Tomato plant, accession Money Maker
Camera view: horizontal (90 deg, fisheye); turntable rotation: 270 degrees
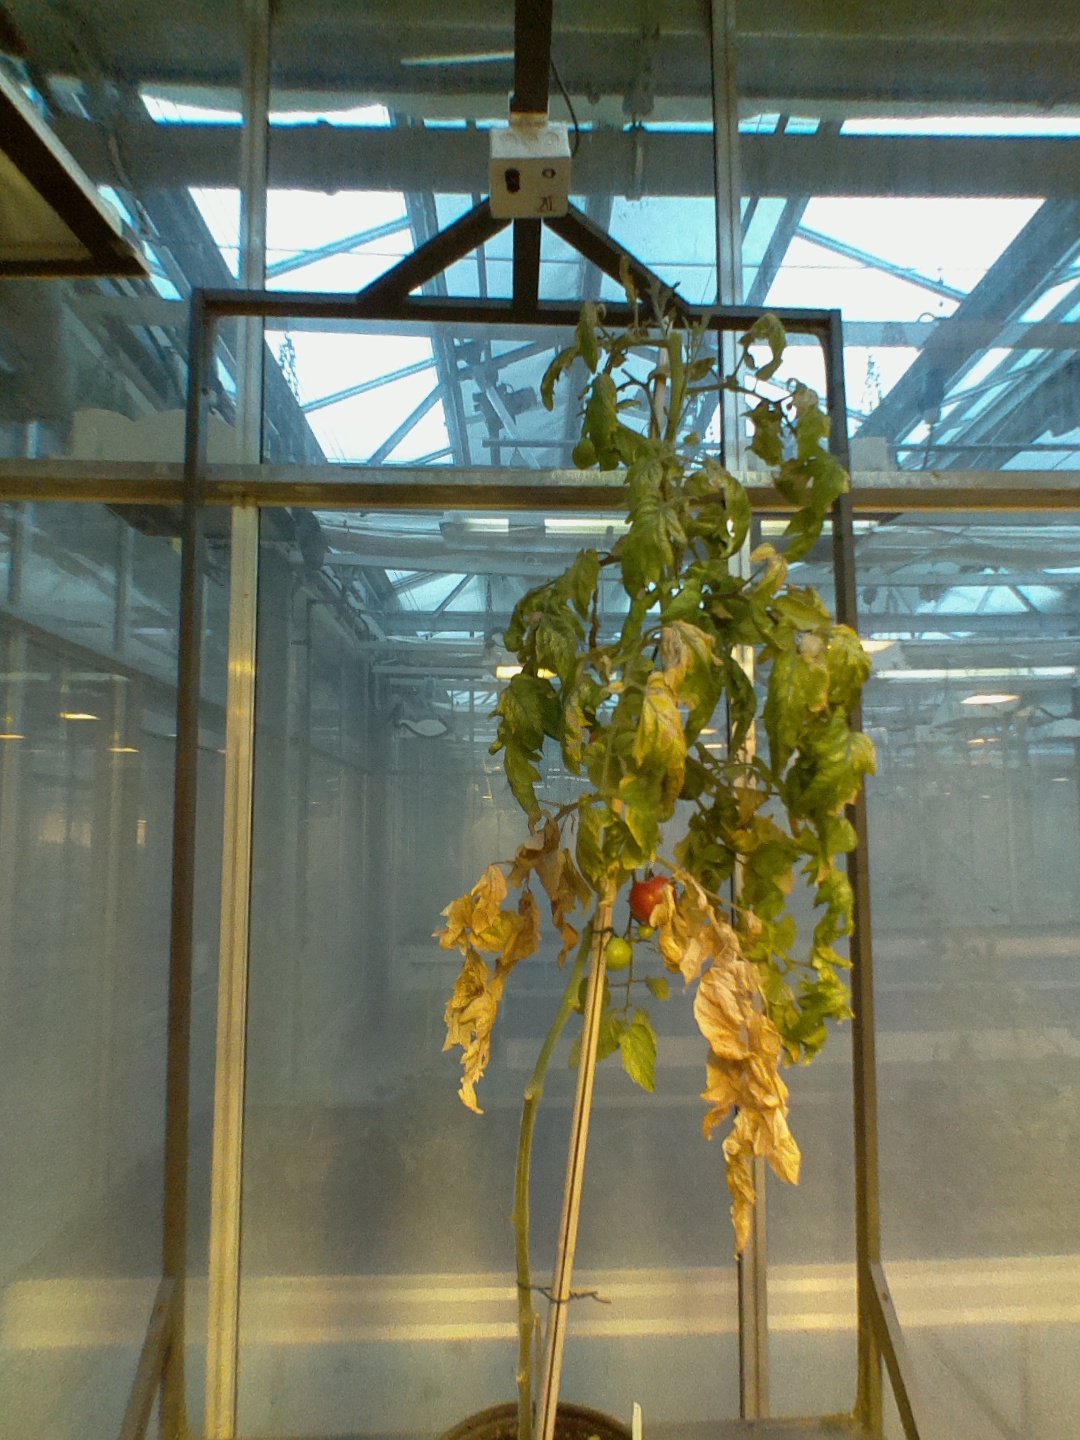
BBCH growth stage 84: 40%-50% of fruits show typical fully ripe color